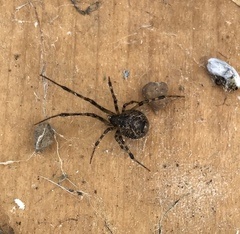
Species: Parasteatoda_tepidariorum